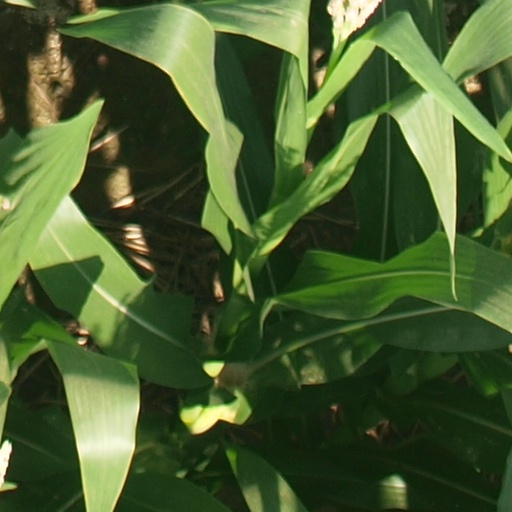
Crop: maize; corn